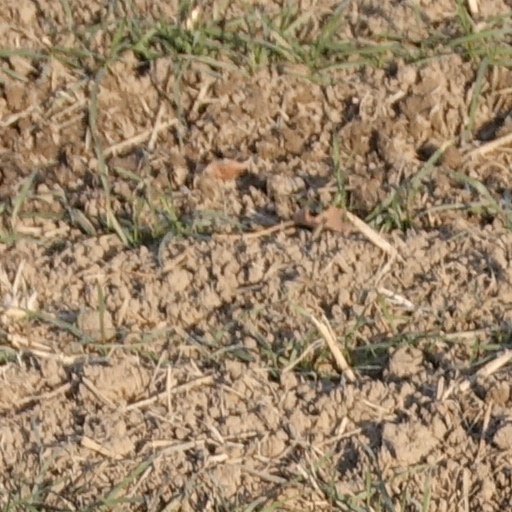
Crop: wheat